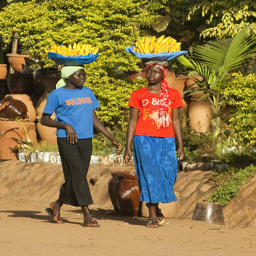
Women walking with baskets of bananas poised on their heads
a couple of people that have bananas on their head
Two women walking down a dusty street carrying bananas on their heads.
two people walking balancing a basket of bananas on their head
Two women walking side by side with baskets on their heads.